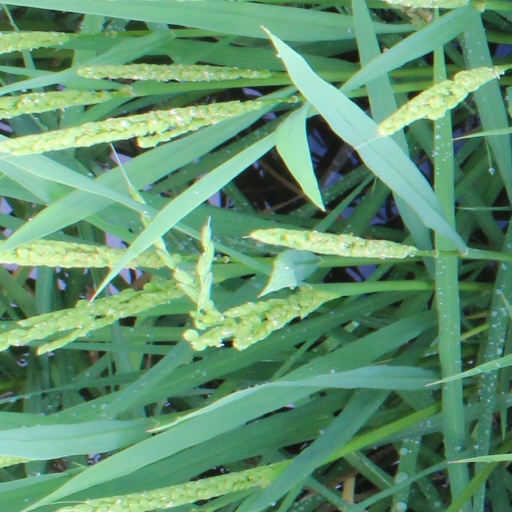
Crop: rice